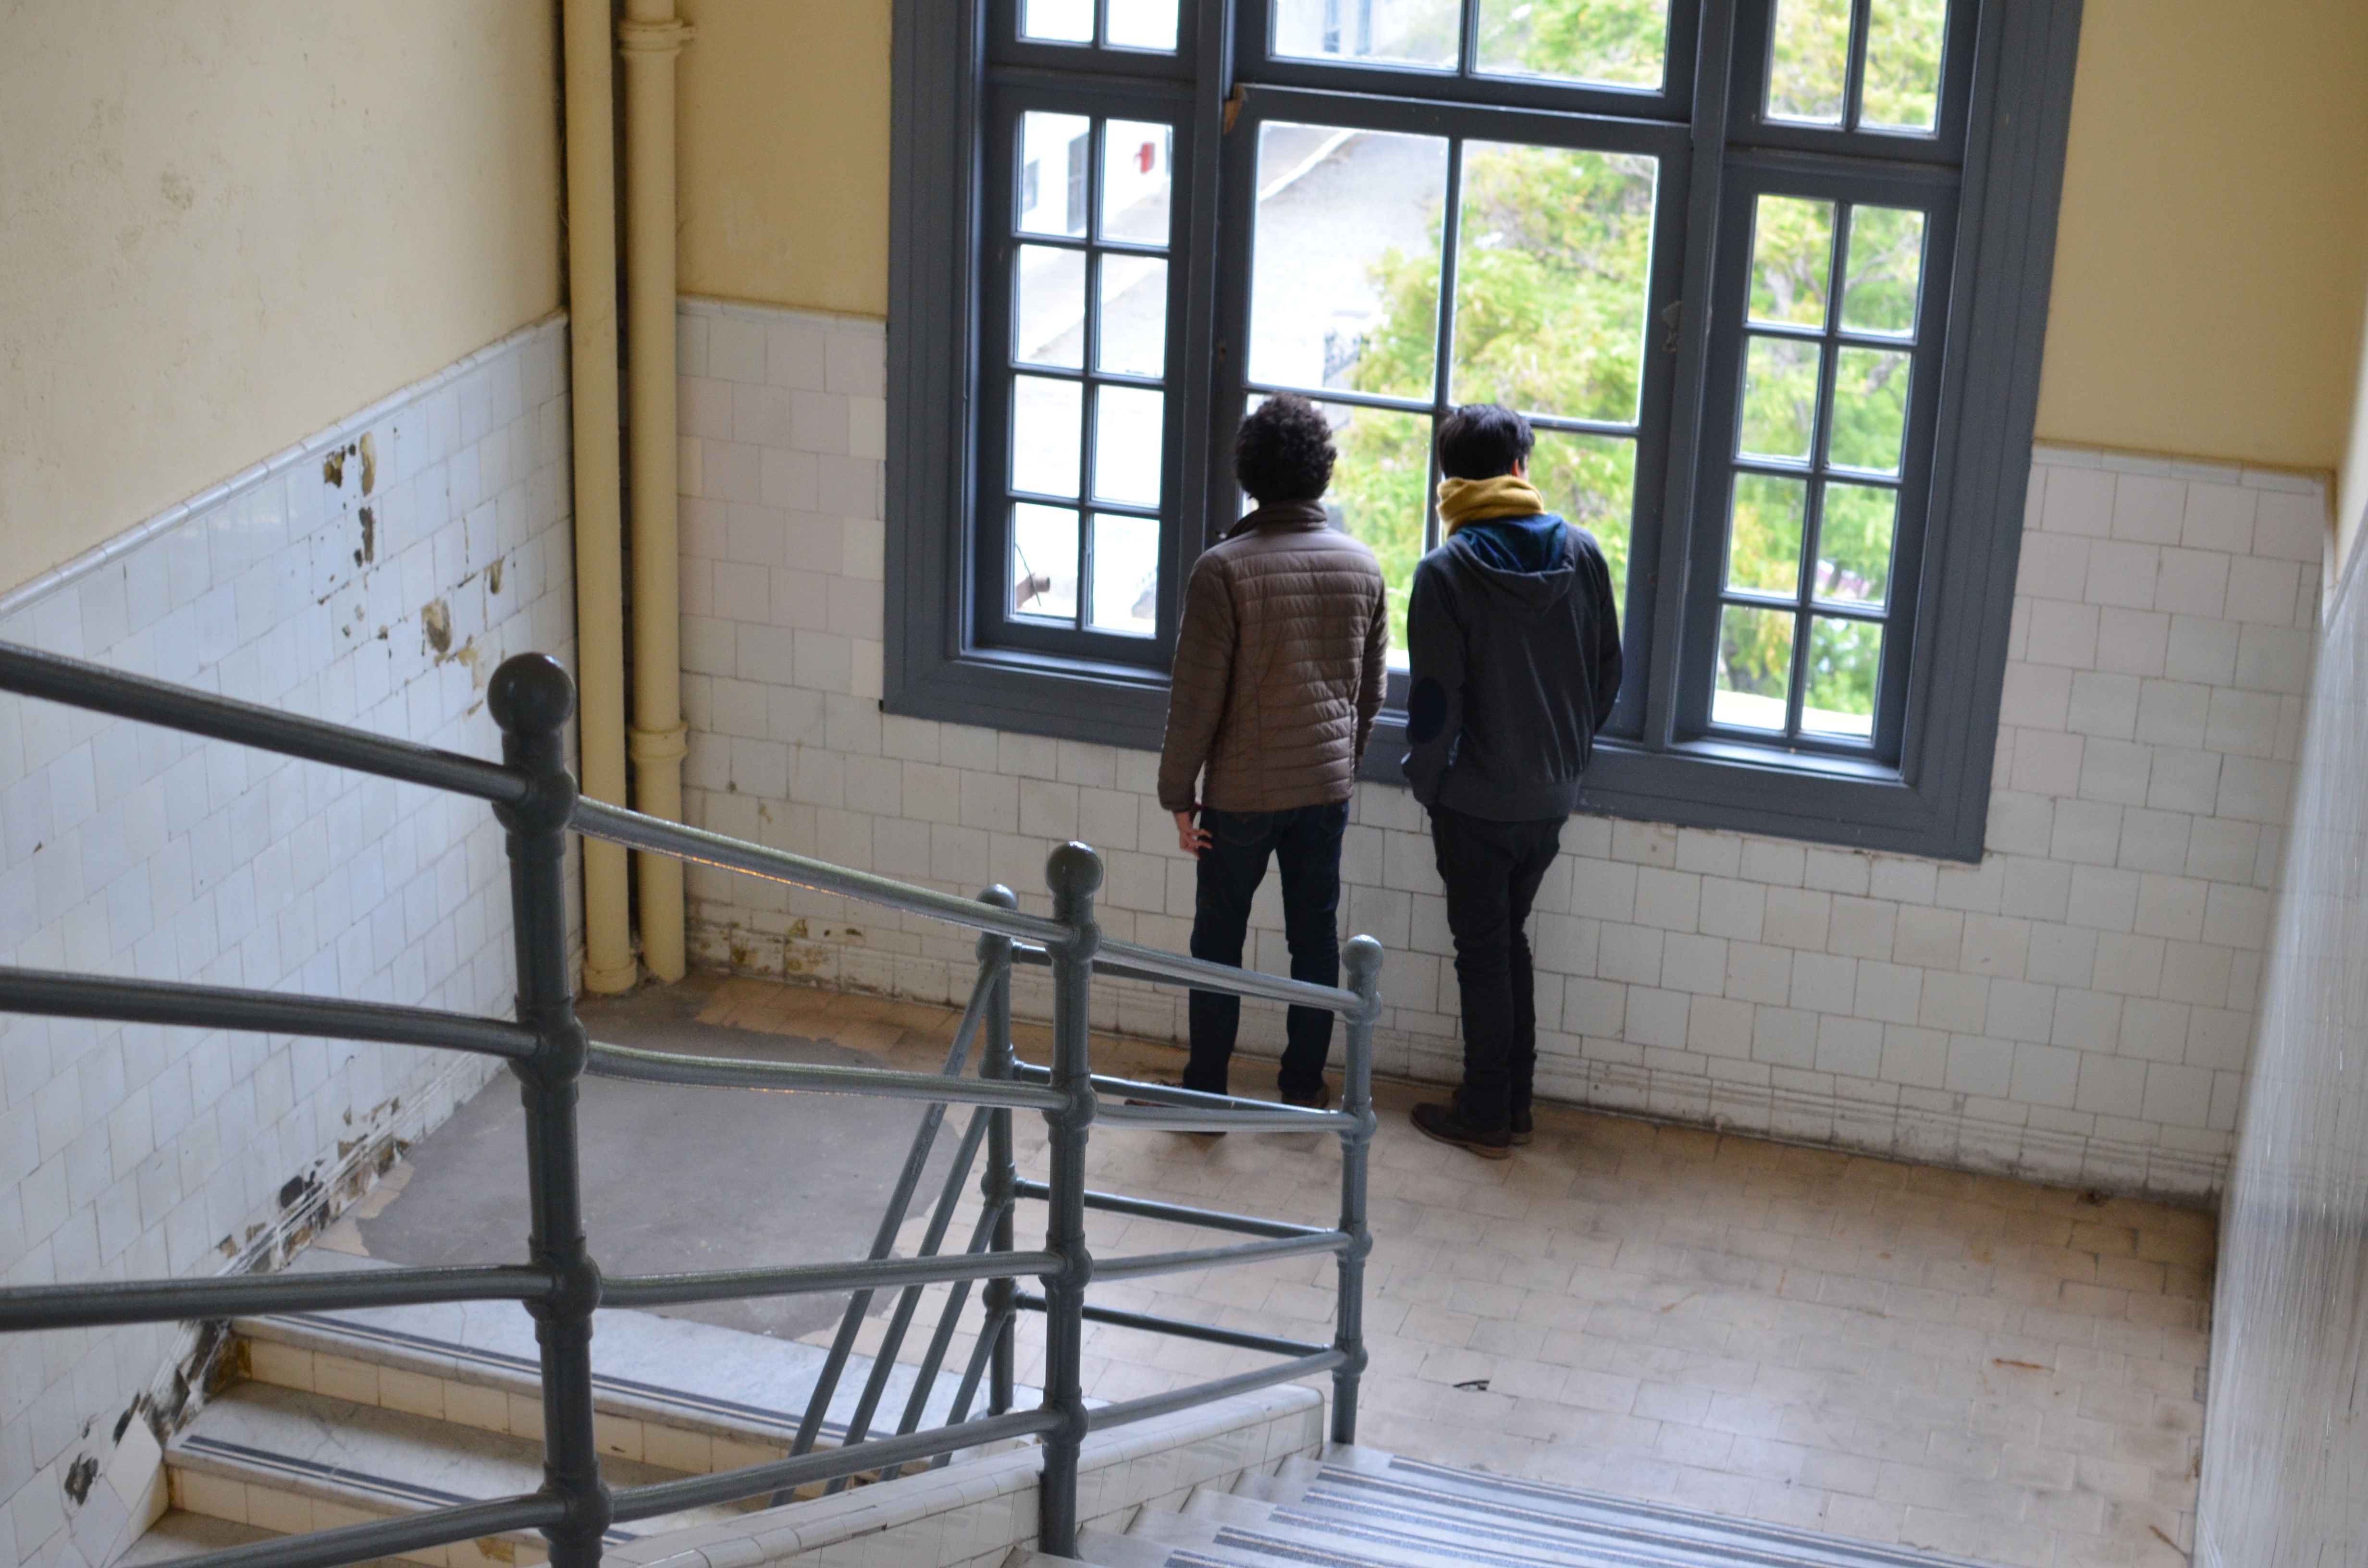
floor, window, home, tourist attraction